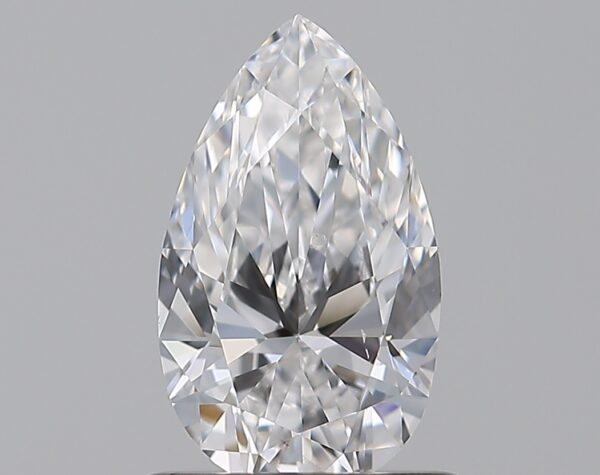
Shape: pear
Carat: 0.71
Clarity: SI1
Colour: D
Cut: EX
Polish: EX
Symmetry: VG
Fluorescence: N
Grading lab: GIA
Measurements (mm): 8.15 x 4.85 x 2.92